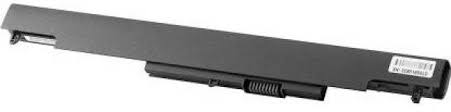
Waste category: battery